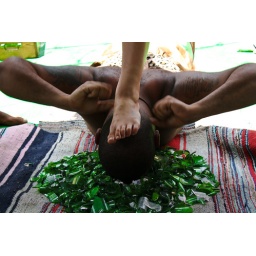
face in glass